Edo Castle

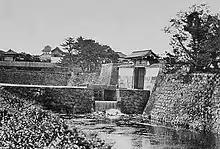
The "Toranomon" (Tiger Gate), demolished in the 1870s

is an area in northern "Nishinomaru". The area had shrines dedicated to former "shōguns" in which ceremonies were conducted in memory of them and were held regularly.